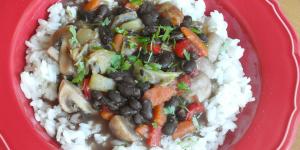
feijoada vegana